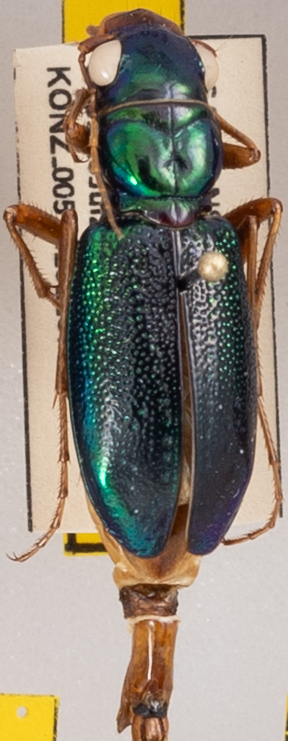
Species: Tetracha virginica
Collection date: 2022-07-18
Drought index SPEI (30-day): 0.63
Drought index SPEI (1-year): -0.1
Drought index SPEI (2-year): -0.142